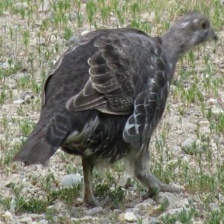
Species: BLUE GROUSE
Scientific name: DENDRAGAPUS OBSCURUS
ImageNet parent category: black_grouse